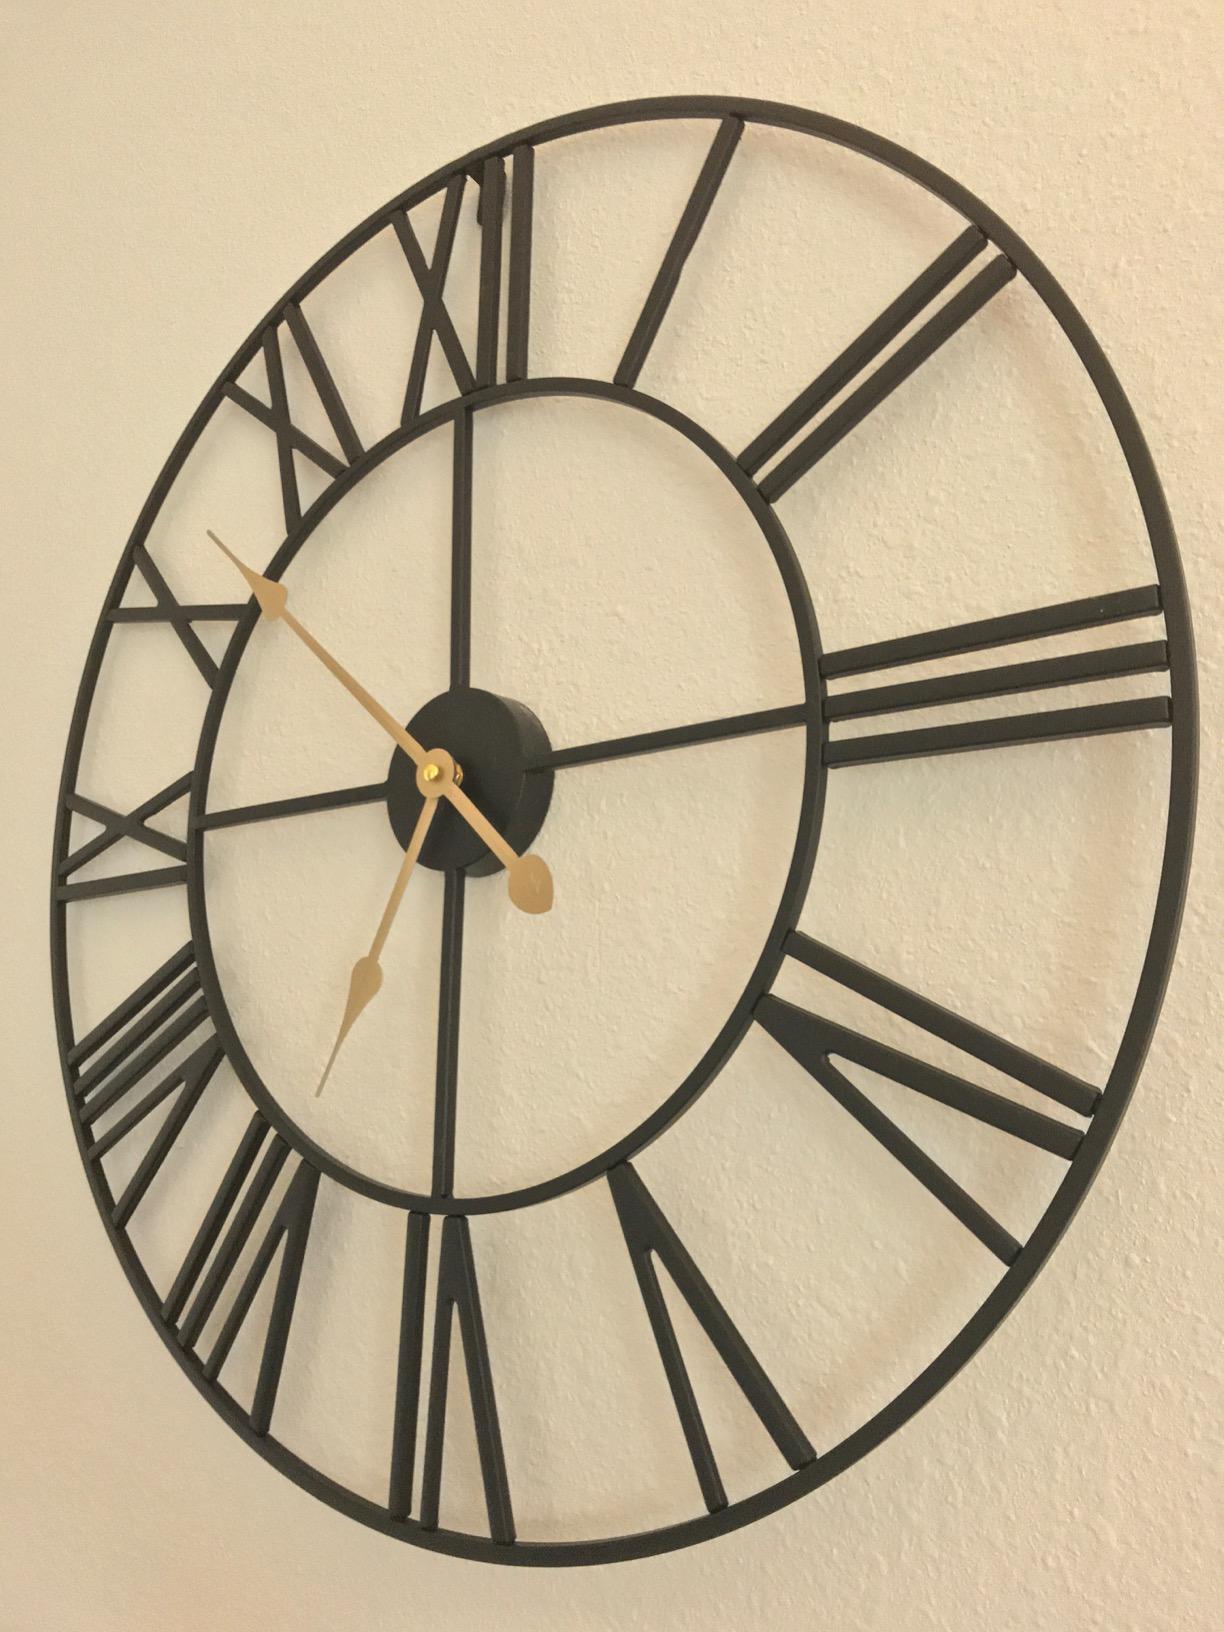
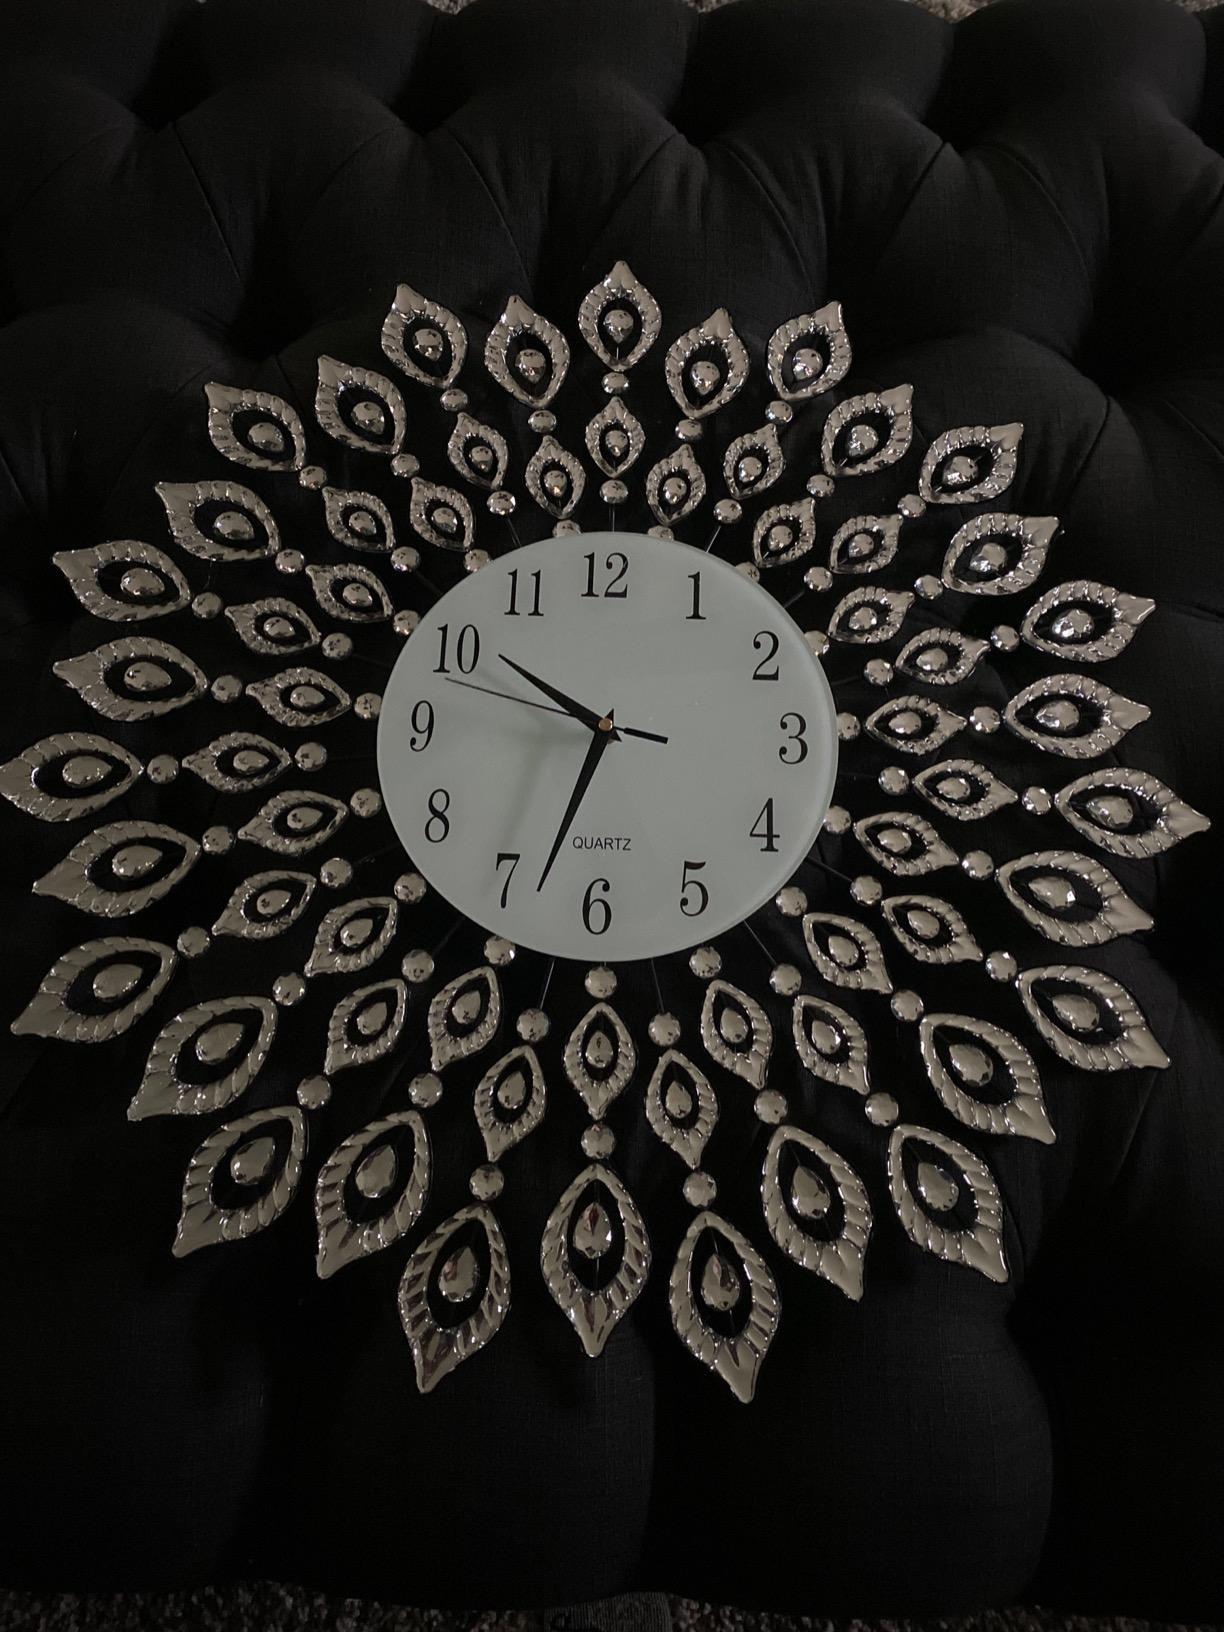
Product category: clock
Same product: no